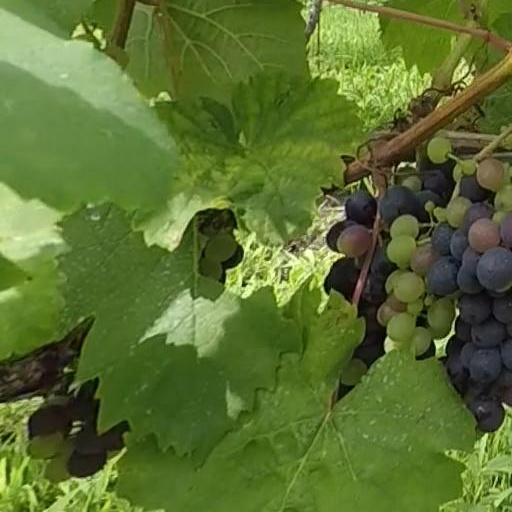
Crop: grape